Demographics of Melbourne

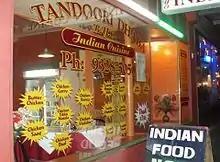
An Indian restaurant in West Melbourne.

The cities of Whittlesea, Wyndham, Hume, Brimbank and Dandenong on Melbourne's fringe are particular current migrant hotspots.